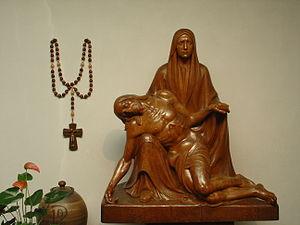
L'abbaye de Varensell est une abbaye de religieuses bénédictines appartenant à la congrégation de Beuron. Elle se situe dans l'archi-diocèse de Paderborn en Westphalie orientale, près de Rietberg, dans l'arrondissement de Gütersloh.